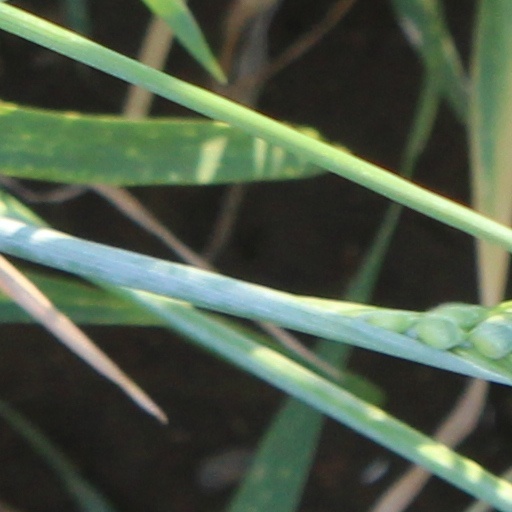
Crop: wheat